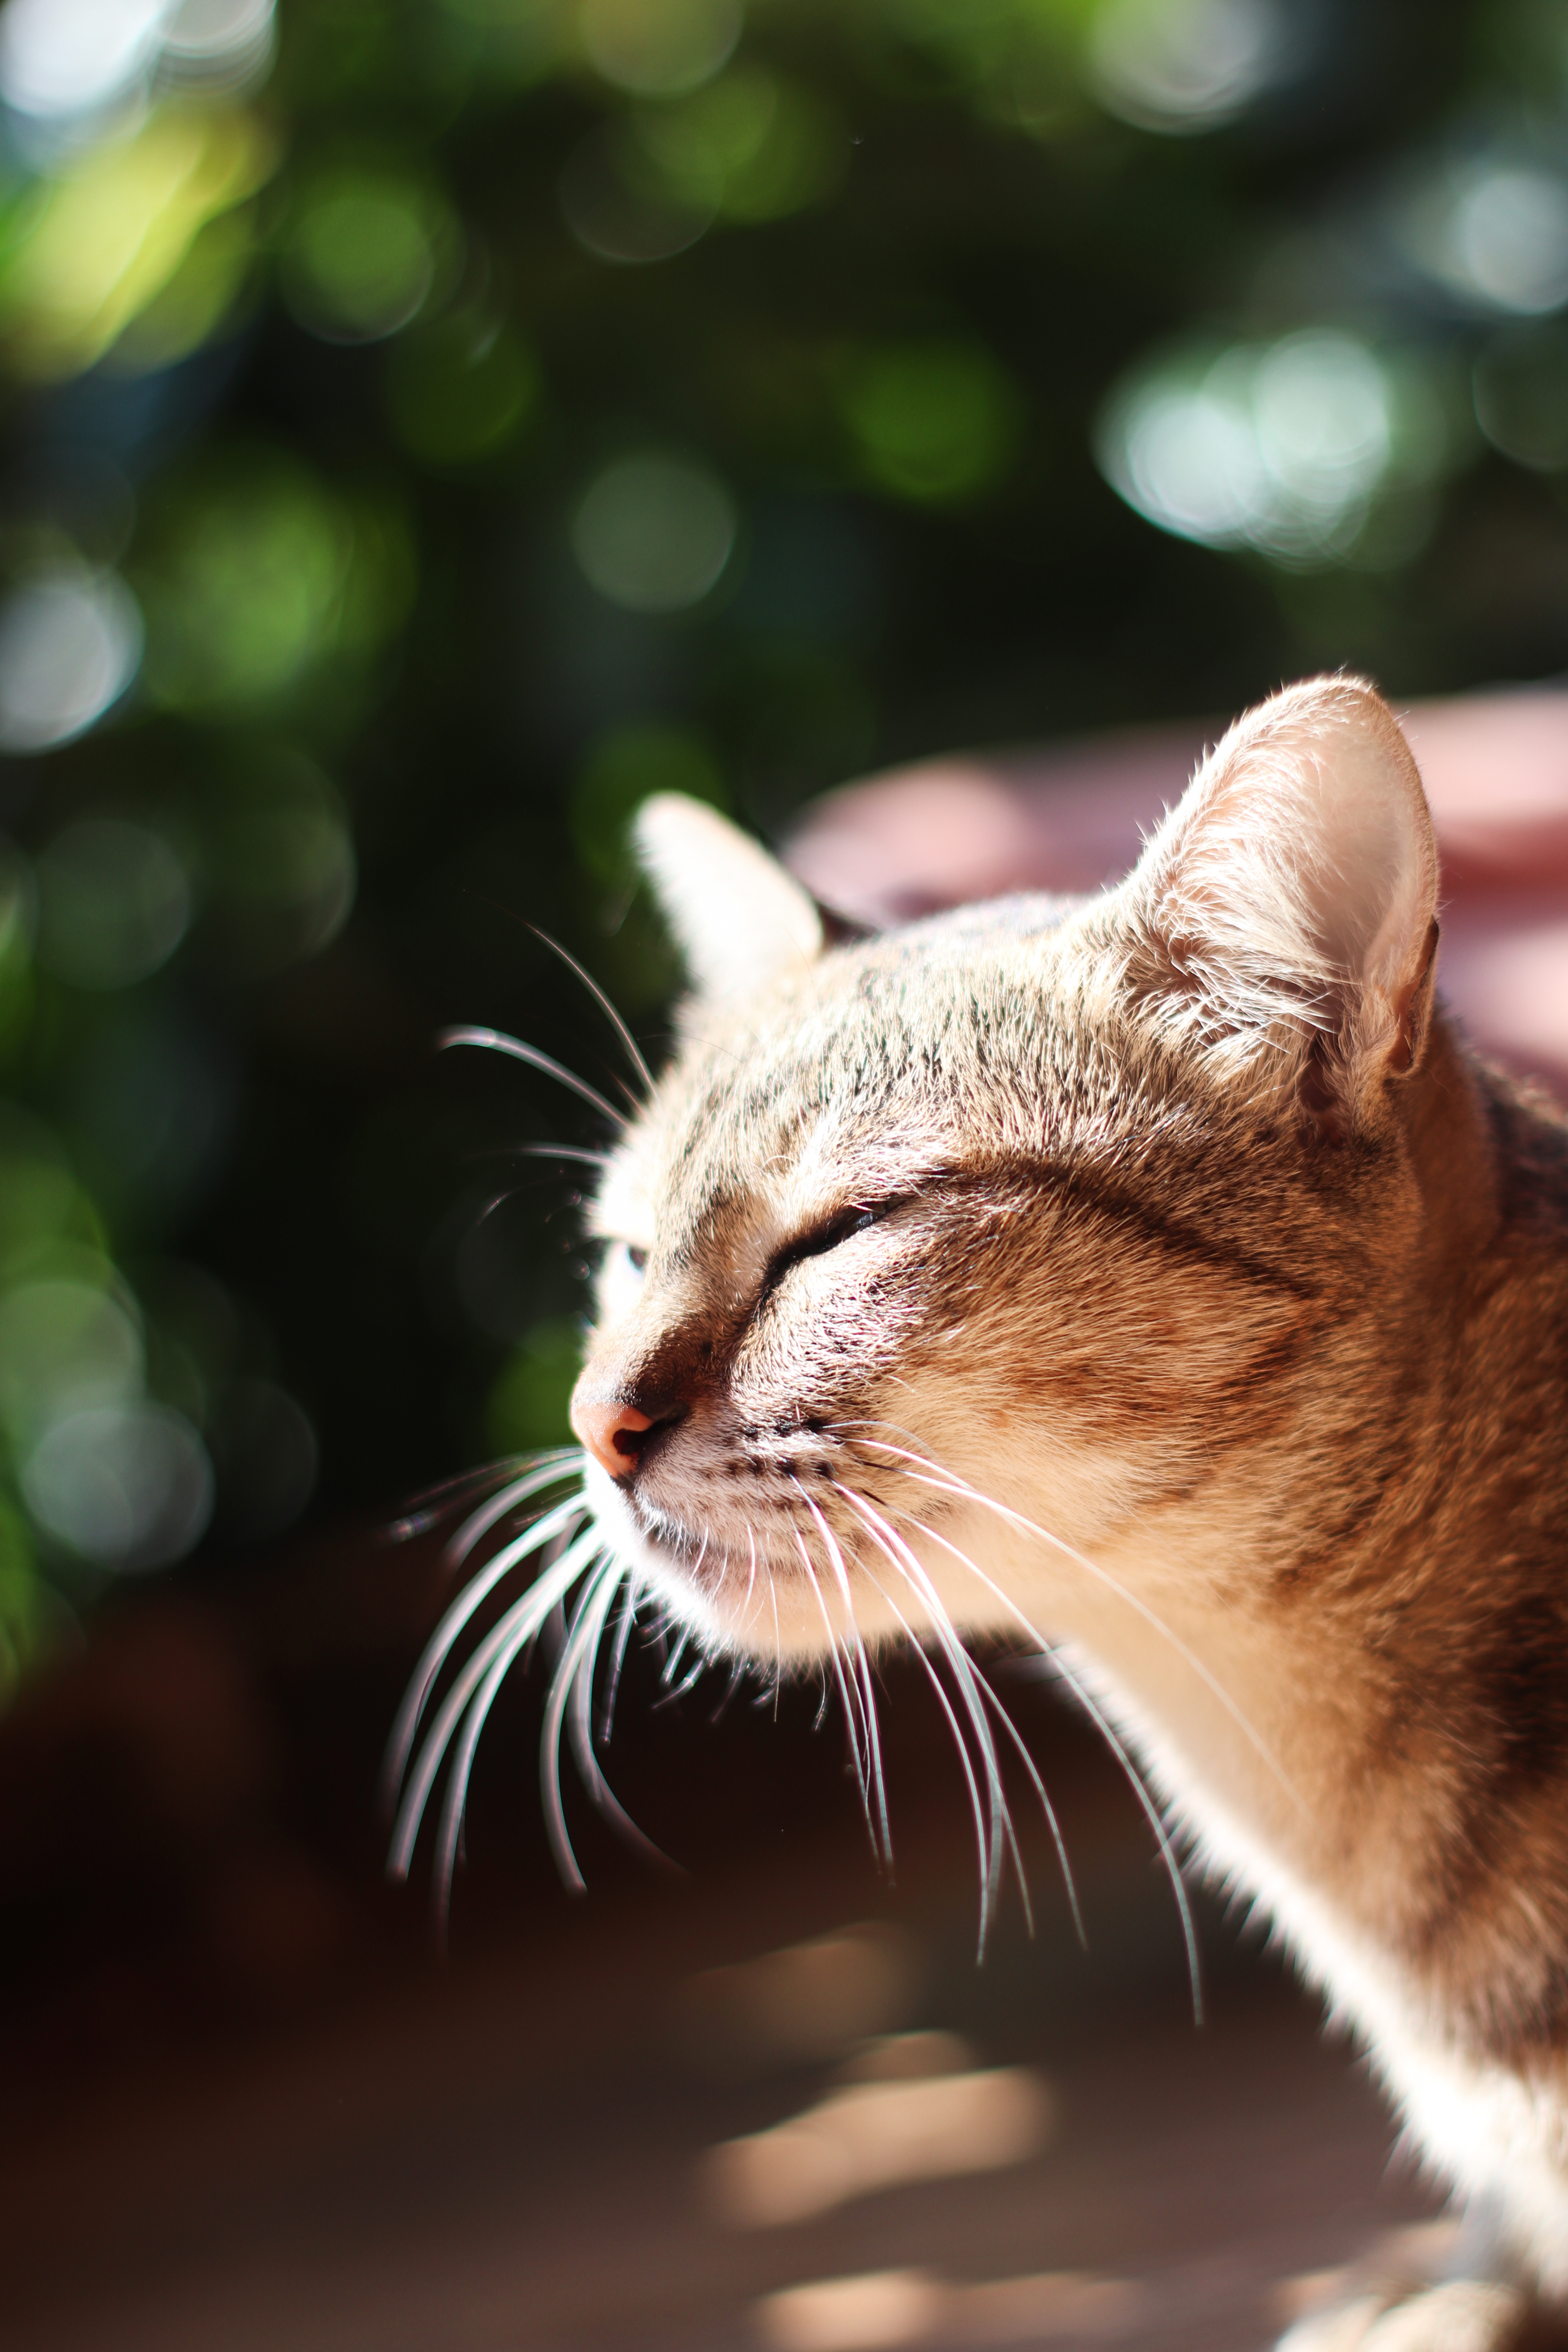
cat, meow, deep, whiskers, fauna, small to medium sized cats, close up, cat like mammal, snout, tabby cat, wild cat, wildlife, macro photography, claw, domestic short haired cat, aegean cat